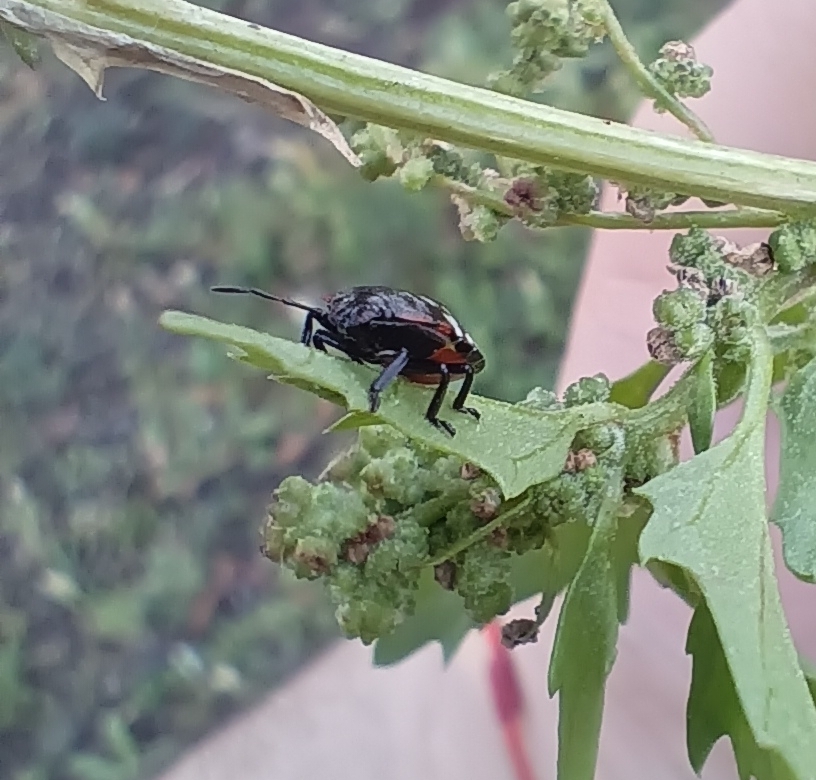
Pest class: stink_bug